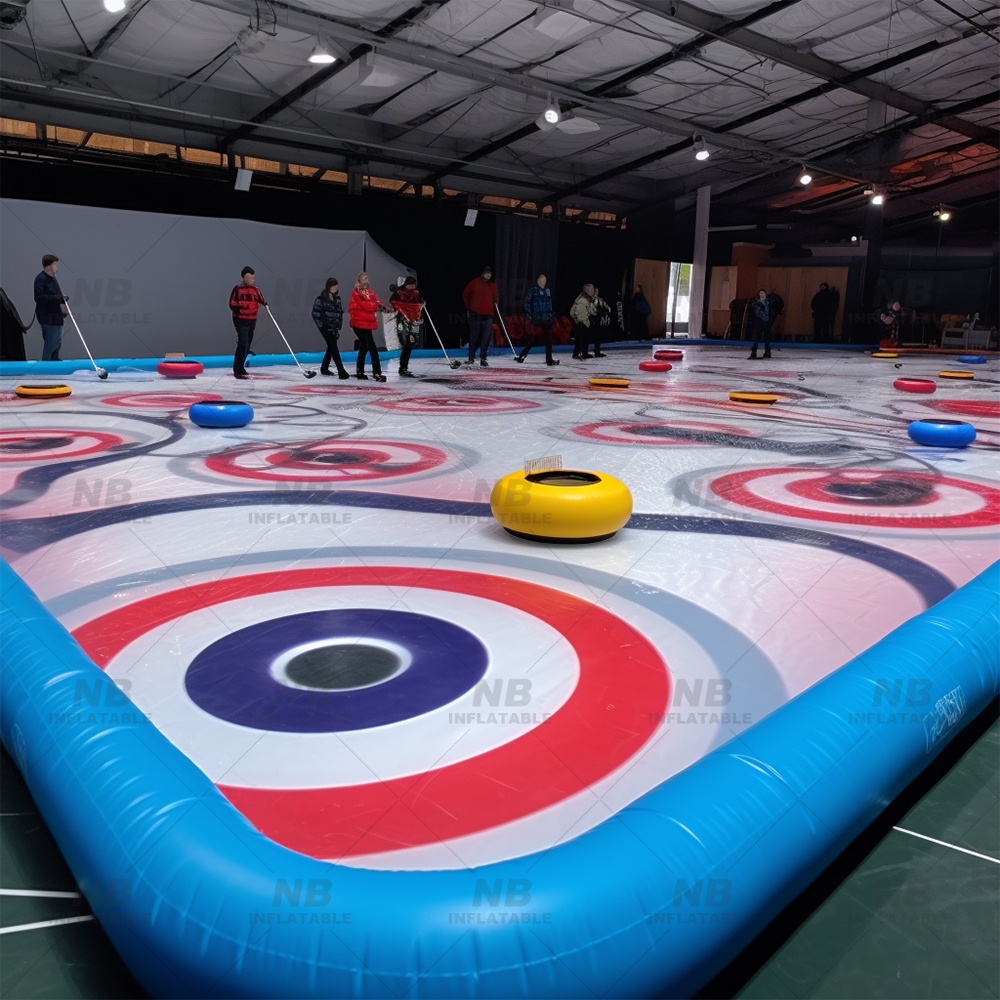
NG-SG072 New Inflatable Street Curling Mat Inflatable Rink Double-Ended Portable Curling Track Curling Club
Brand: GuangDong NewBlessing Inflatable Products Co.,Ltd
Size ： accept custom made size Blower:with airblower Accessories:Free repair kit accessories inflatable sport games offer a unique and entertaining way to experience sports in a new light. They promote physical activity, teamwork, and friendly competition while adding an element of fun and creativity to the gameplay. These games are versatile and can be enjoyed by people of all ages and skill levels.
Category: Sporting Goods > Athletics > Figure Skating & Hockey > Hockey Sledges